The Far West Baby Health Clinic Cars

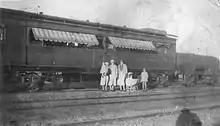
The first Car No. 3 at Baradine, 1936

The Royal Far West Children's Health Scheme operated a number of railway carriages in New South Wales, Australia as Baby Health Clinics. These were attached to regular passenger and goods trains for movement between stations in the western regions of the state.